Booth-Weir House

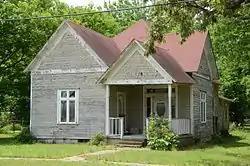

The Booth-Weir House is a historic house on West First Street in McRae, Arkansas. It is a single-story wood-frame structure, with an irregular cross-gable configuration and a projecting gable-roof porch. It is finished in composition shingles and rests on brick piers. Built in 1911 for a railroad fireman, it is one of a few houses in McRae to survive the pre-World War I period, and is typical of vernacular construction of that period.